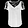
Label: T - shirt / top